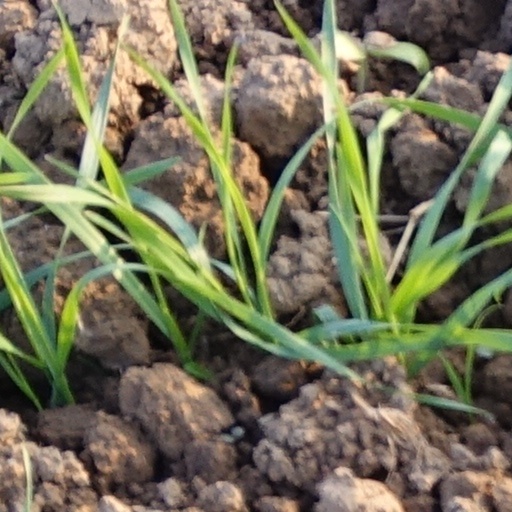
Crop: wheat